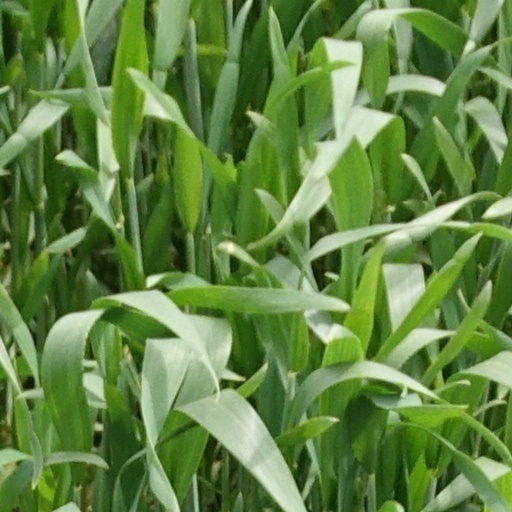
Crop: wheat